Sotirios Voulgaris

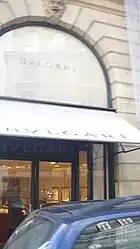
Bvlgari store in Paris

In 1905, he opened the store on Condotti Street, which would become the company's main store. In its early years, his company, Bulgari, became known for silver pieces that incorporated elements from Byzantine and Islamic art, combining them with floral motifs. At the time, Paris, France, was the centre of fashion and creativity and greatly influenced Bulgari's designs. Jewellery from the 1920s included platinum Art Deco settings, while pieces from the 1930s had geometric diamond patterns, often combined with coloured gemstones.